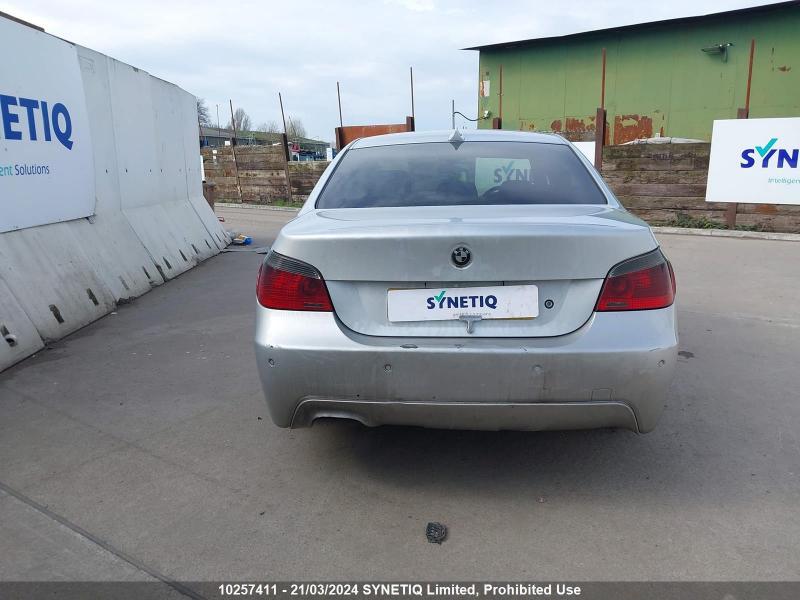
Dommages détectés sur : pare-choc arrière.
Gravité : mineur